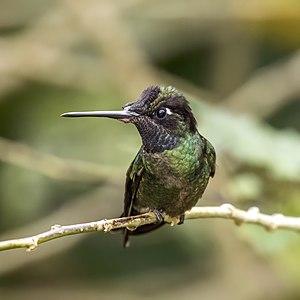
Le Colibri de Rivoli est une espèce de colibris.